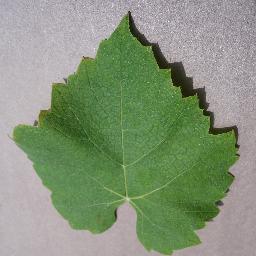
Label: Grape___healthy